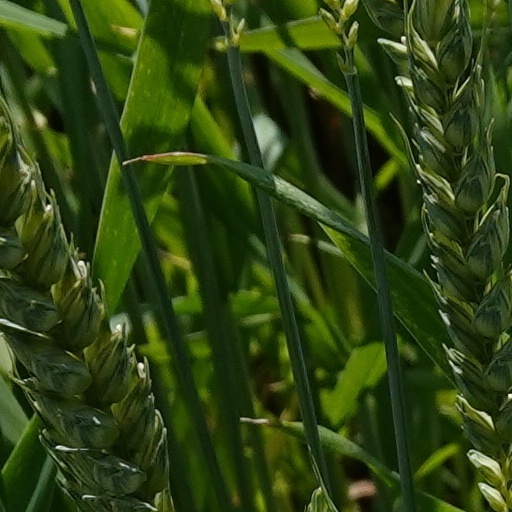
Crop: wheat